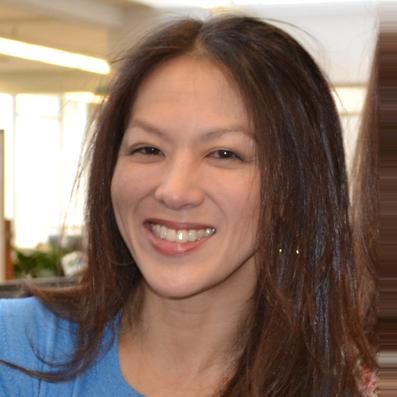
Age: 48